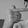
ASL letter: T